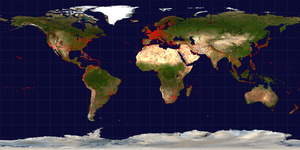
Un aéroport est l'ensemble des bâtiments et des installations qui servent au traitement des passagers ou du fret aérien situés sur un aérodrome. Le bâtiment principal est, généralement, l'aérogare par où transitent les passagers entre les moyens de transport au sol et les avions.